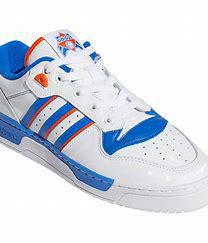
Brand: adidas
Model: originals Adidas Originals Rivalry